Peter Spears

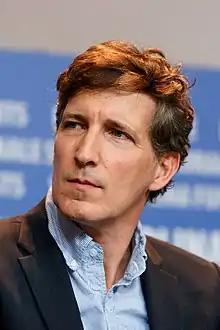

Peter Spears (born November 29, 1965) is an American actor and filmmaker. He was born in Kansas City, Missouri, and raised in Overland Park, Kansas. Spears is best known for winning an Oscar for producing "Nomadland" (2020), and for producing film "Call Me by Your Name" (2017). He directed the underground cult-favorite short film "Ernest and Bertram", which portrayed "Sesame Street" characters Bert and Ernie as gay lovers, and developed the television series "Nightmare Cafe" and "John from Cincinnati".